Penrhyn Castle

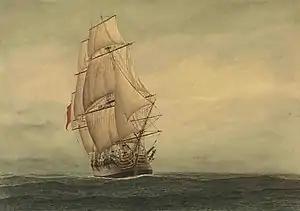
The slave ship "Lady Penrhyn"

The elder of Dawkins-Pennant's two daughters, Juliana, married an aristocratic Grenadier Guardsman, Edward Gordon Douglas (1800–1886), who, on inheriting the estate in 1840, adopted the hyphenated surname of Douglas-Pennant. Edward, the grandson of James Douglas, 14th Earl of Morton, was created the 1st Baron Penrhyn (second creation) in the Peerage of the United Kingdom in 1866. In accordance with his father-in-law's wishes, he assembled a major collection of pictures for the castle. He was succeeded by his son, George Douglas-Pennant, 2nd Baron Penrhyn, in 1886. He was, in turn, succeeded by his son, Edward Douglas-Pennant, 3rd Baron Penrhyn, who lost his eldest son, and two half-brothers, as casualties in World War I.